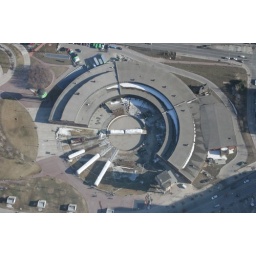
We were curious about this large roundhouse near the base of the tower with no tracks connected to it.